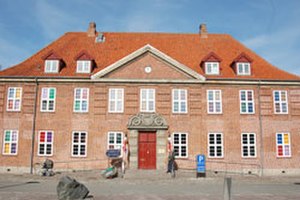
Cirkusmuseet
Cirkusmuseet
Cirkusmuseet ligger i den smukke gamle kommandantbygning i Avedørelejren i Hvidovre
Cirkusmuseet i Hvidovre er blandt Europas største cirkus- og artistmuseer med en samling på over 100.000 forskellige museumsnumre. Museet bygger på samleren og jongløren Ølund Barlys fantastiske cirkussamling, men i løbet af årene er der kommet flere genstande og arkivalier til blandt andet fra den verdenskendte illusionist Truxa.